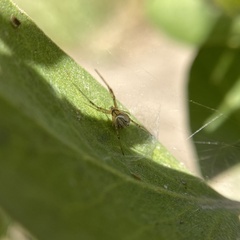
Species: Lactrodectus_hesperus